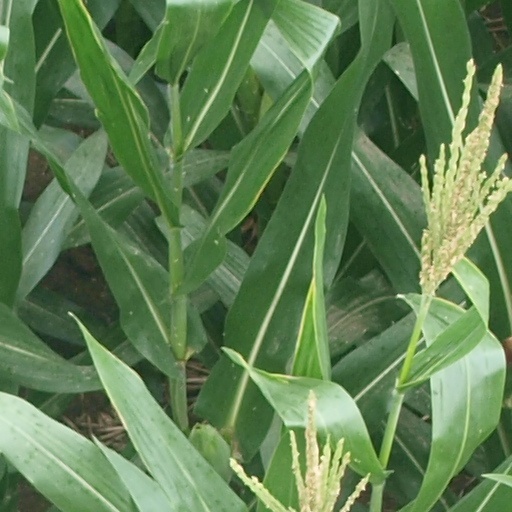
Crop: maize; corn